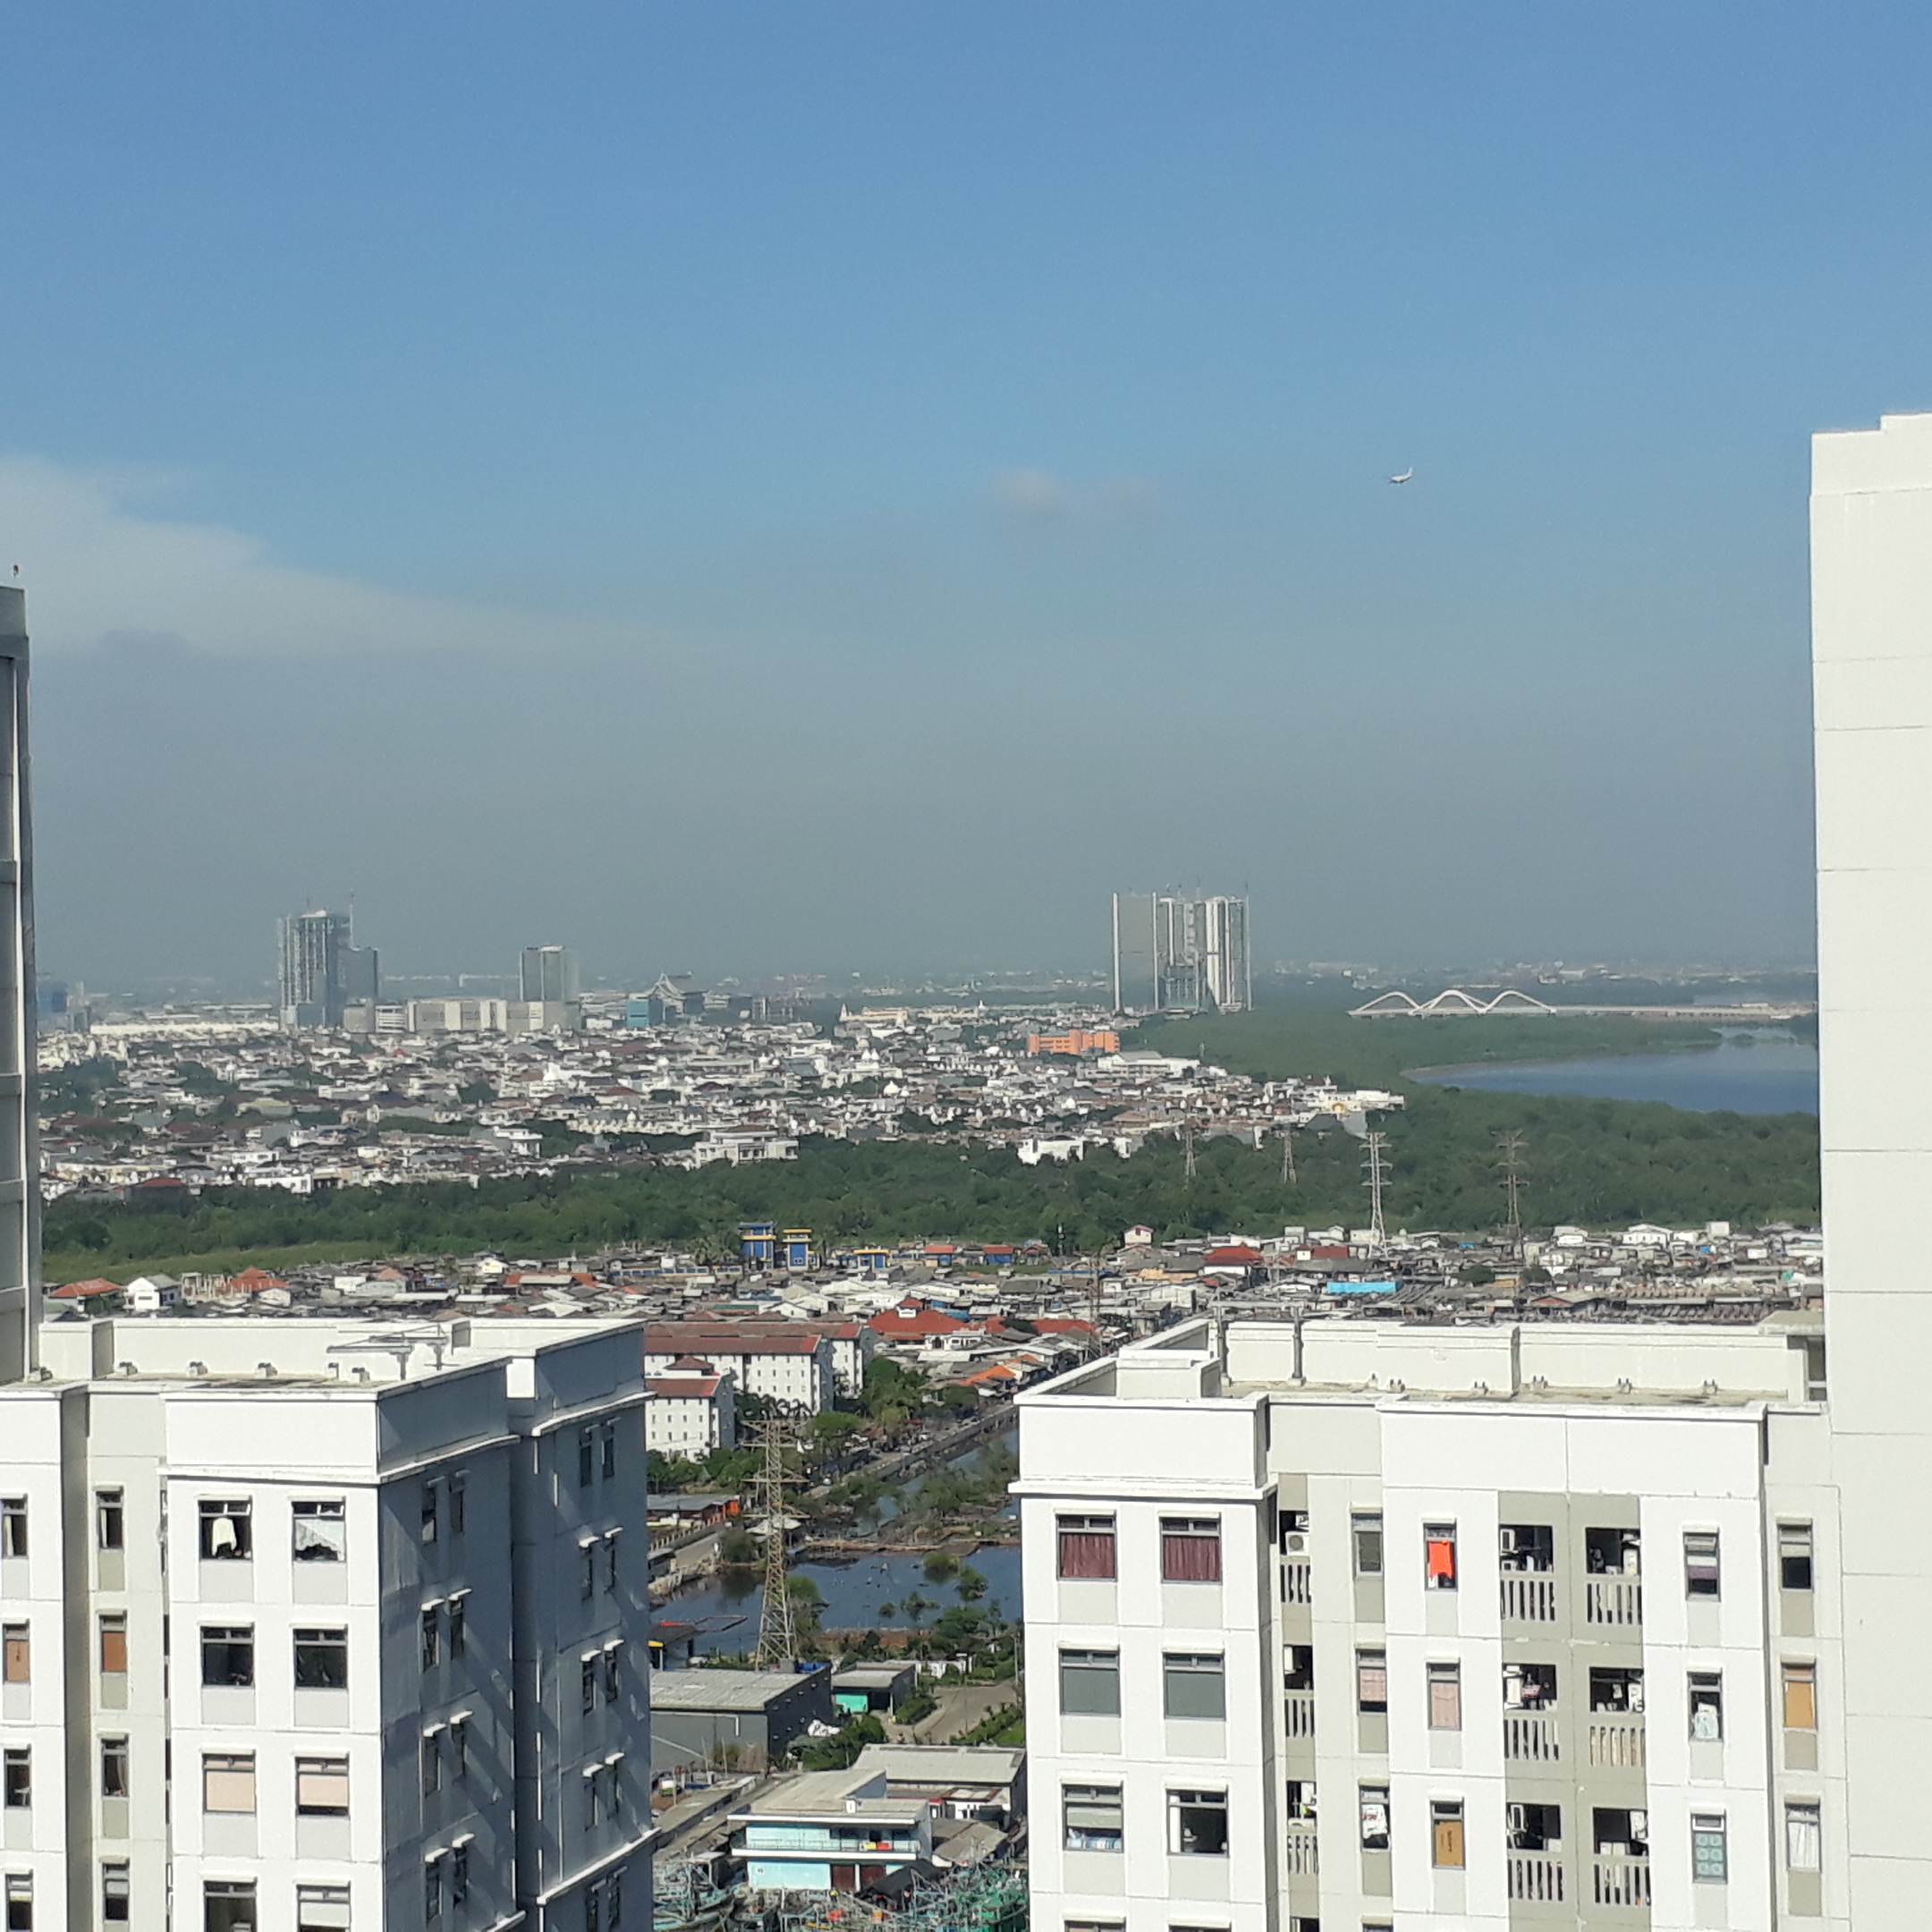
one, metropolitan area, urban area, city, metropolis, daytime, sky, human settlement, tower block, building, cityscape, skyscraper, architecture, condominium, downtown, residential area, neighbourhood, skyline, urban design, tower, apartment, mixed use, suburb, cloud, real estate, roof, window, commercial building, corporate headquarters